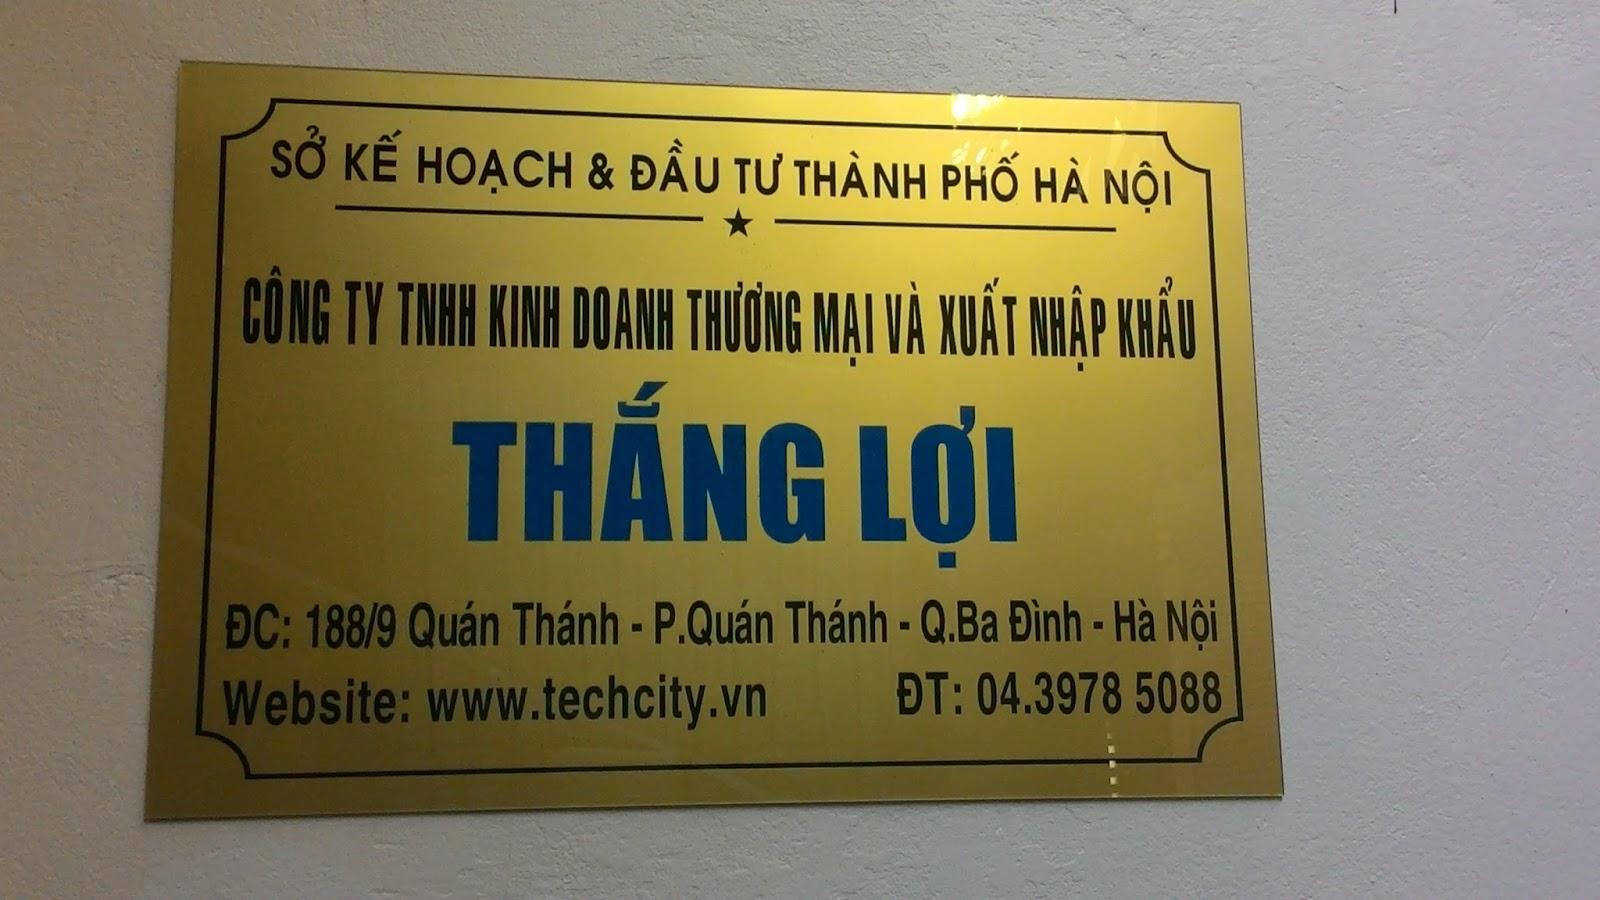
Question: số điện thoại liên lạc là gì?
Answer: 0439785088